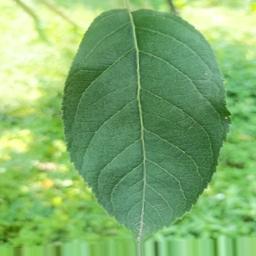
Label: Healthy